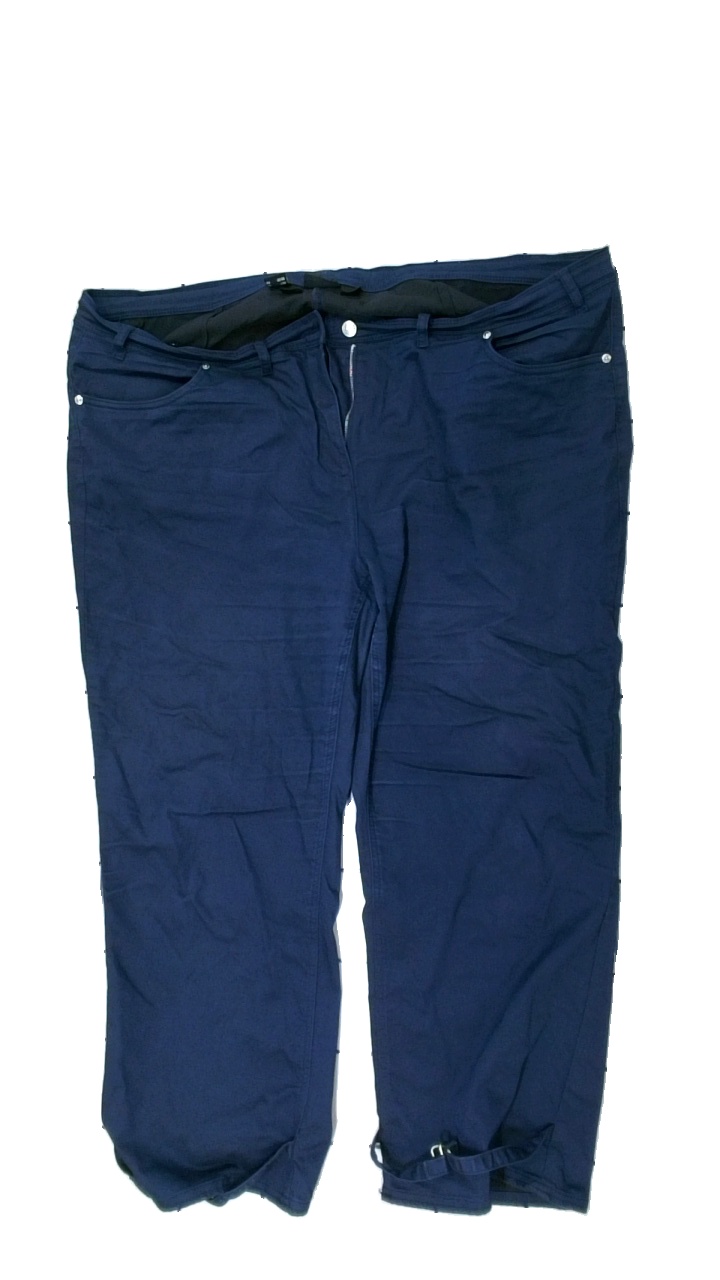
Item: Trousers (Ladies)
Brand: Bpc
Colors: Blue
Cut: Regular
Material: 100% cotton
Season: All
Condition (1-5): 1
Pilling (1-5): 2
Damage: broken zipper
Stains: Major
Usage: Export
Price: <50